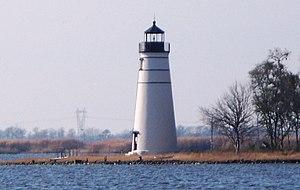
Les phares de Tchefuncte River, sont des feux directionnels aidant les navires à entrer dans la Tchefuncte River venant du lac Pontchartrain dans la paroisse de Saint-Tammany en Louisiane.